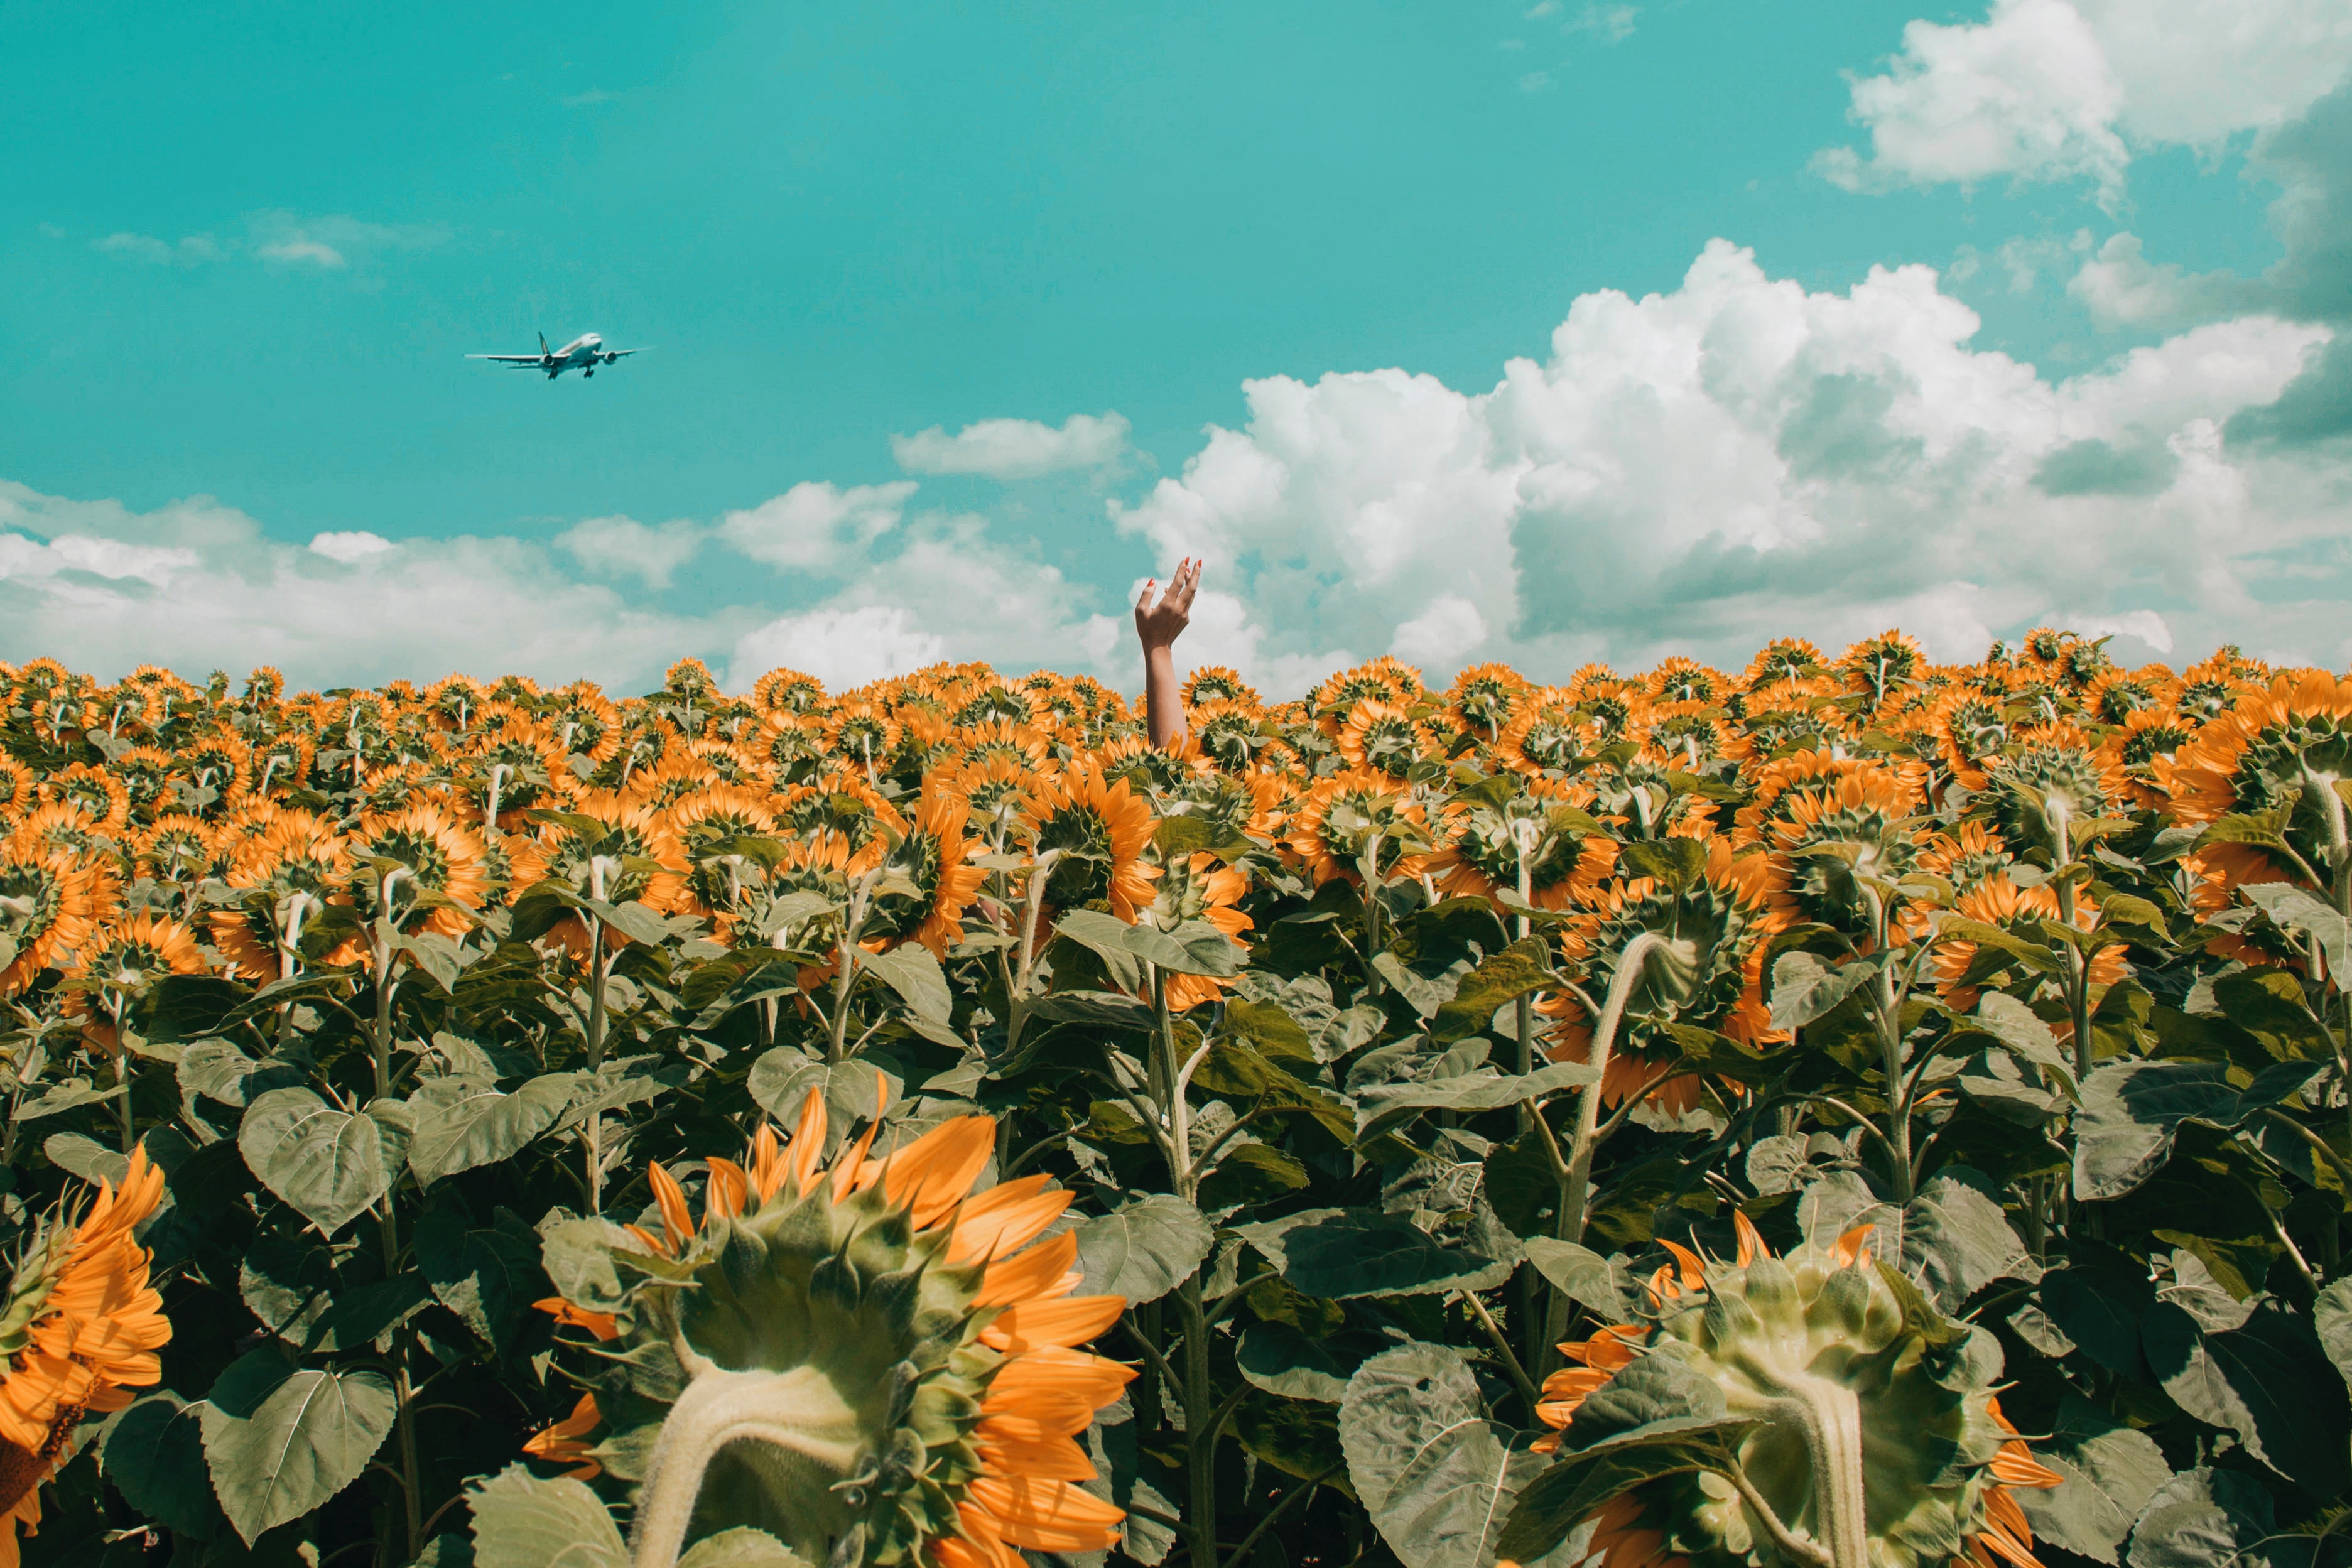
sunflower, flower, field, plant, sky, cash crop, crop, leaf, farm, vegetarian food, flowering plant, plantation, agriculture, rural area, wildflower, landscape, daisy family